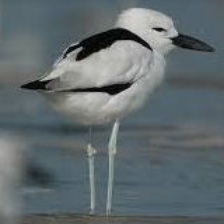
Species: CRAB PLOVER
Scientific name: DROMAS ARDEOLA